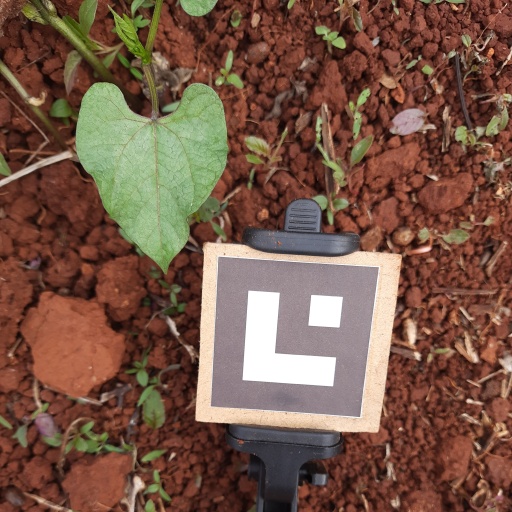
Observations: wavy surface, no eating holes, under cloudy sky